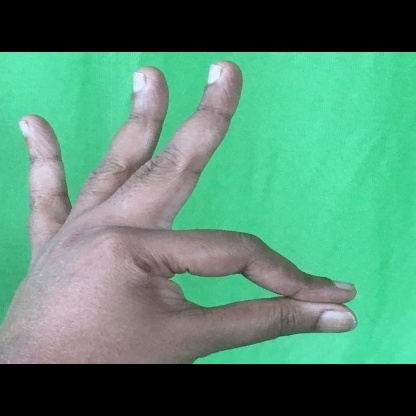
Mudra: Hamsasyam